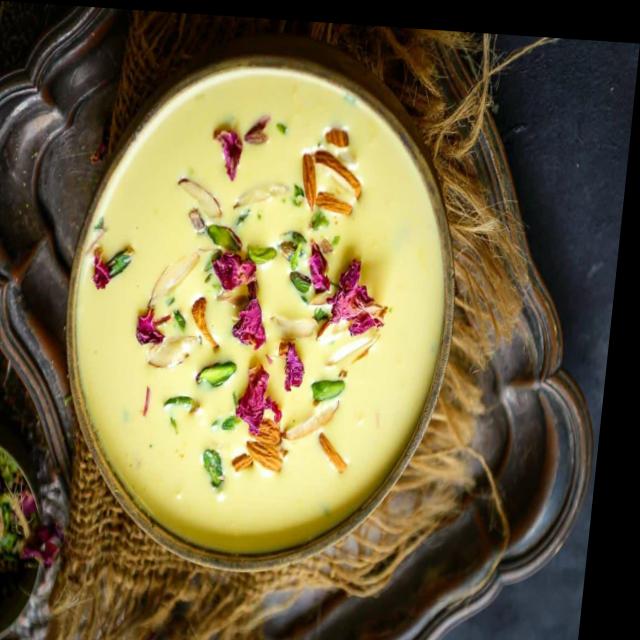
Dish: kheer